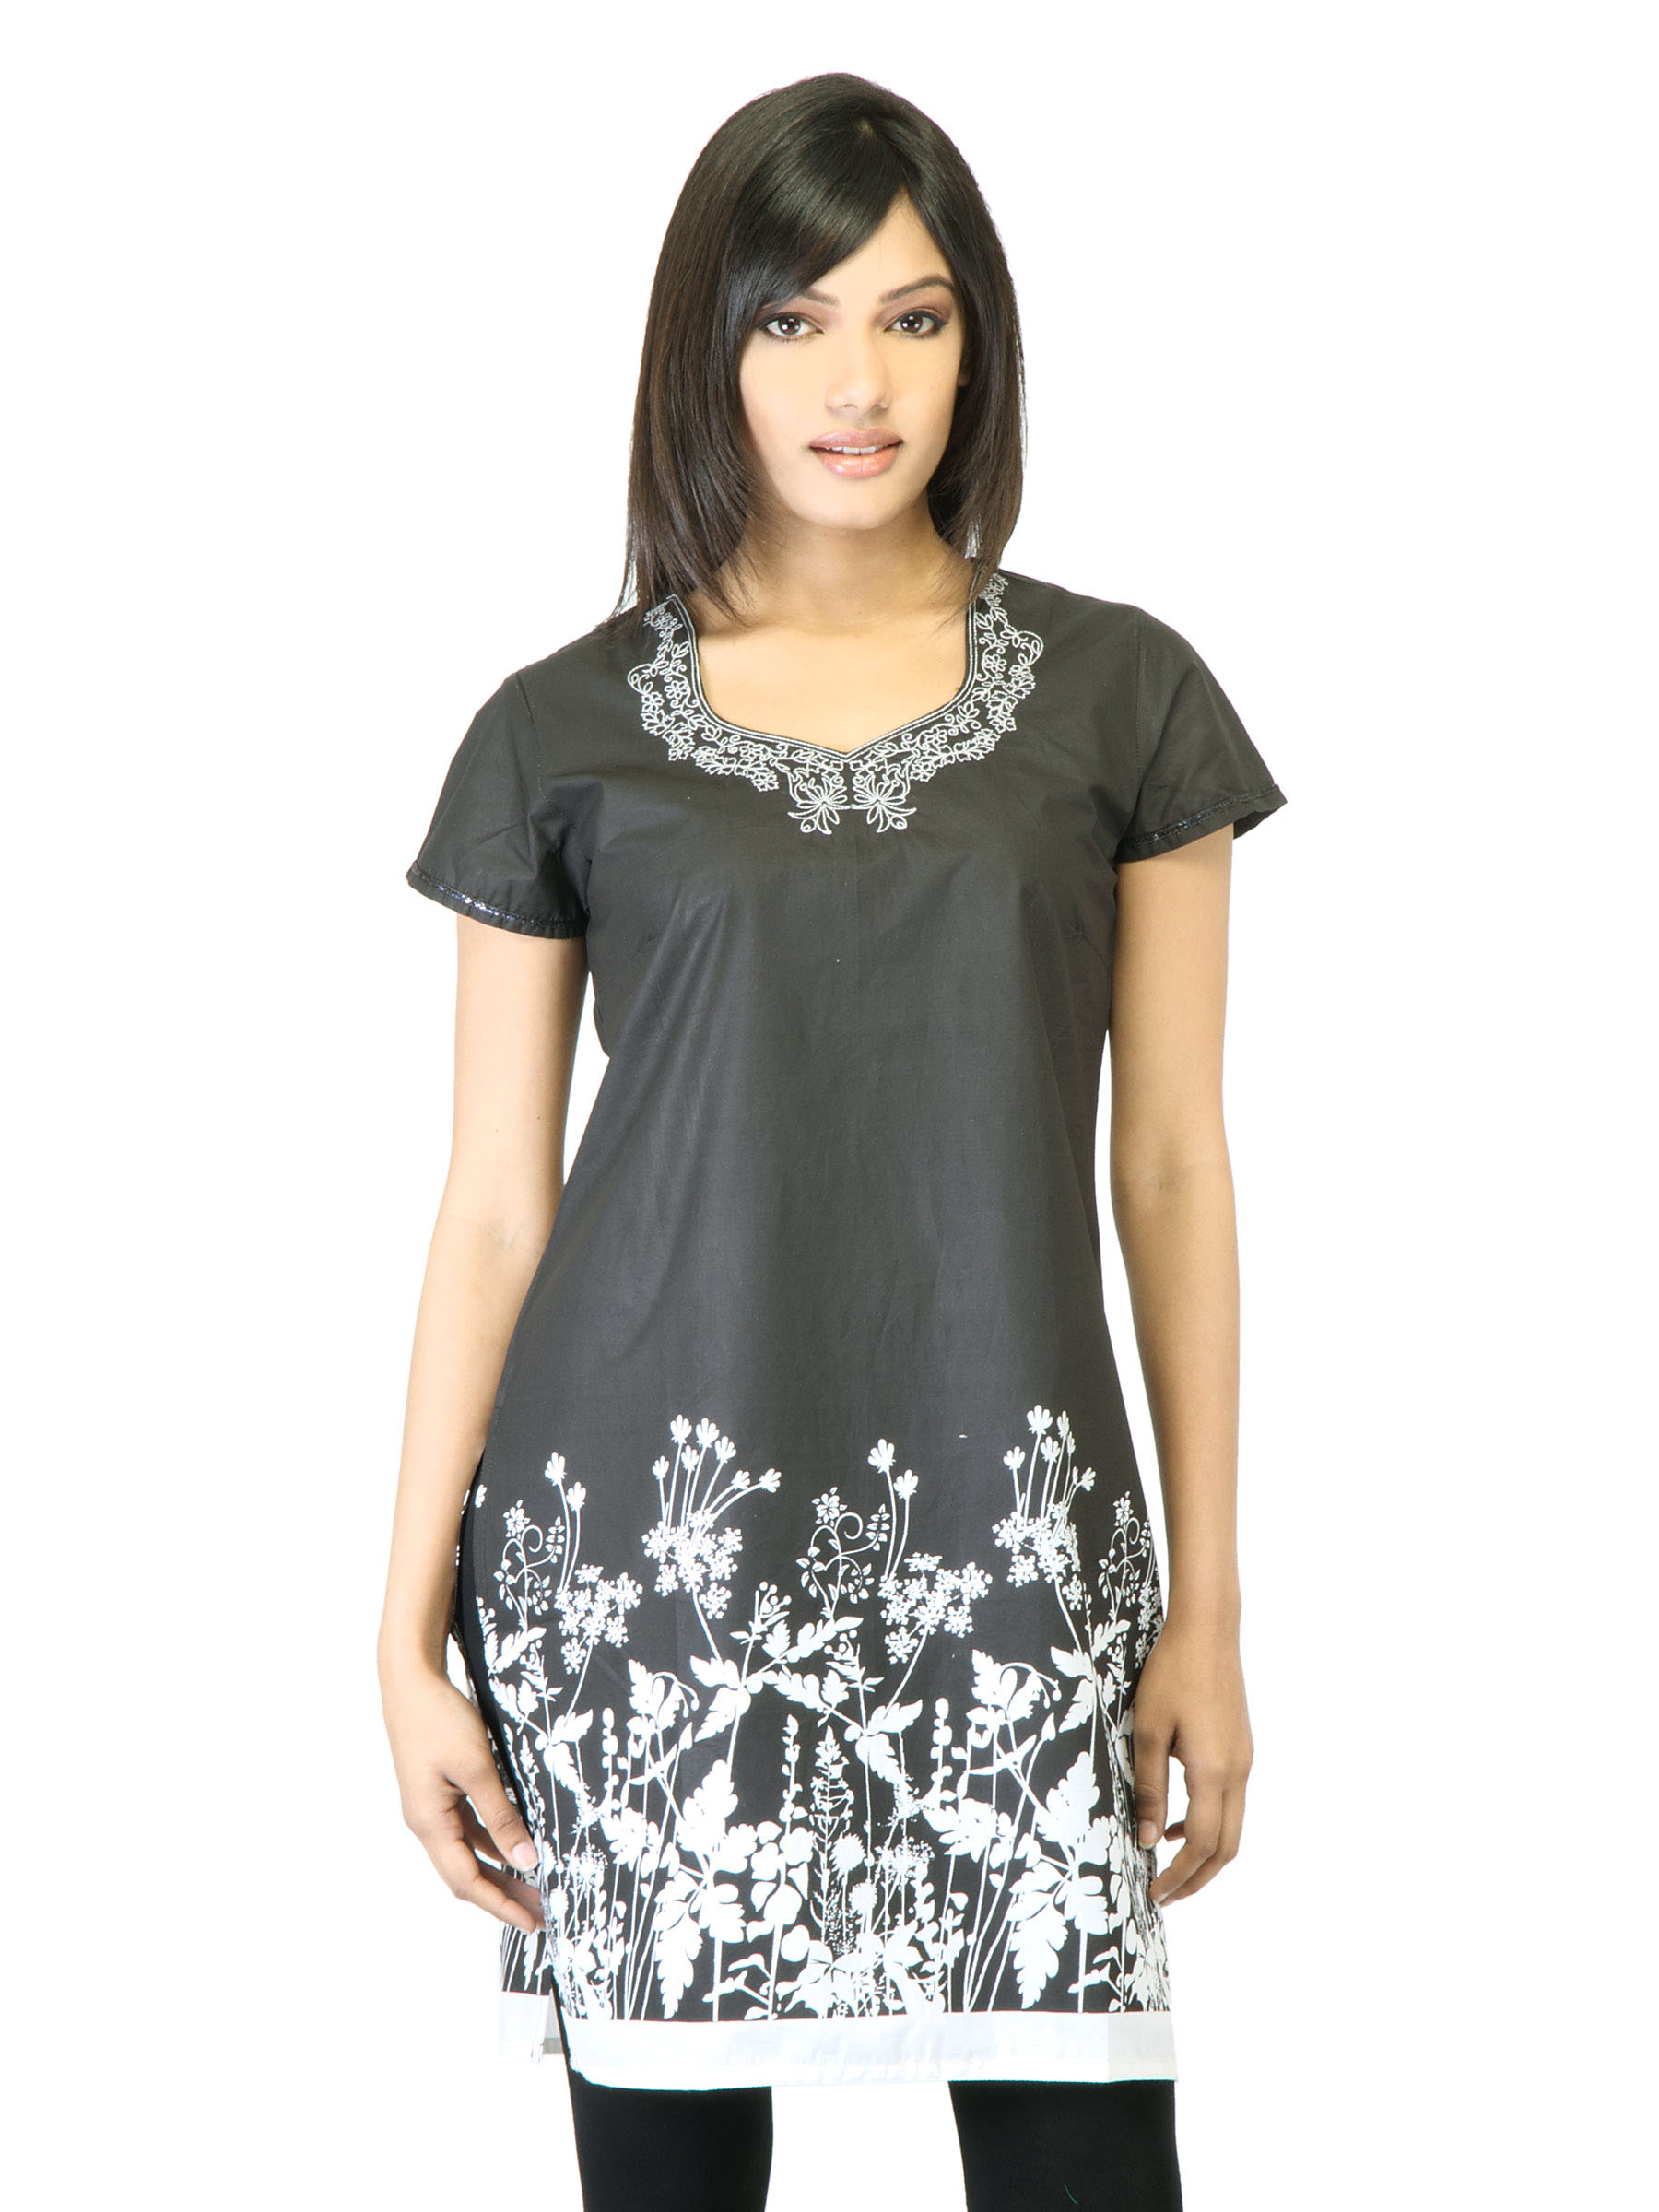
Folklore Women Black Printed Kurta
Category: Apparel / Topwear / Kurtas
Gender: Women
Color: Black
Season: Fall 2011
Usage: Ethnic